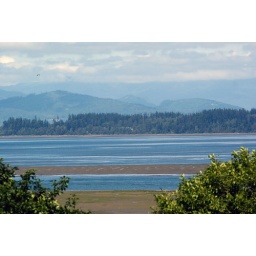
Home from the rookery (the roof of my house in the distance)